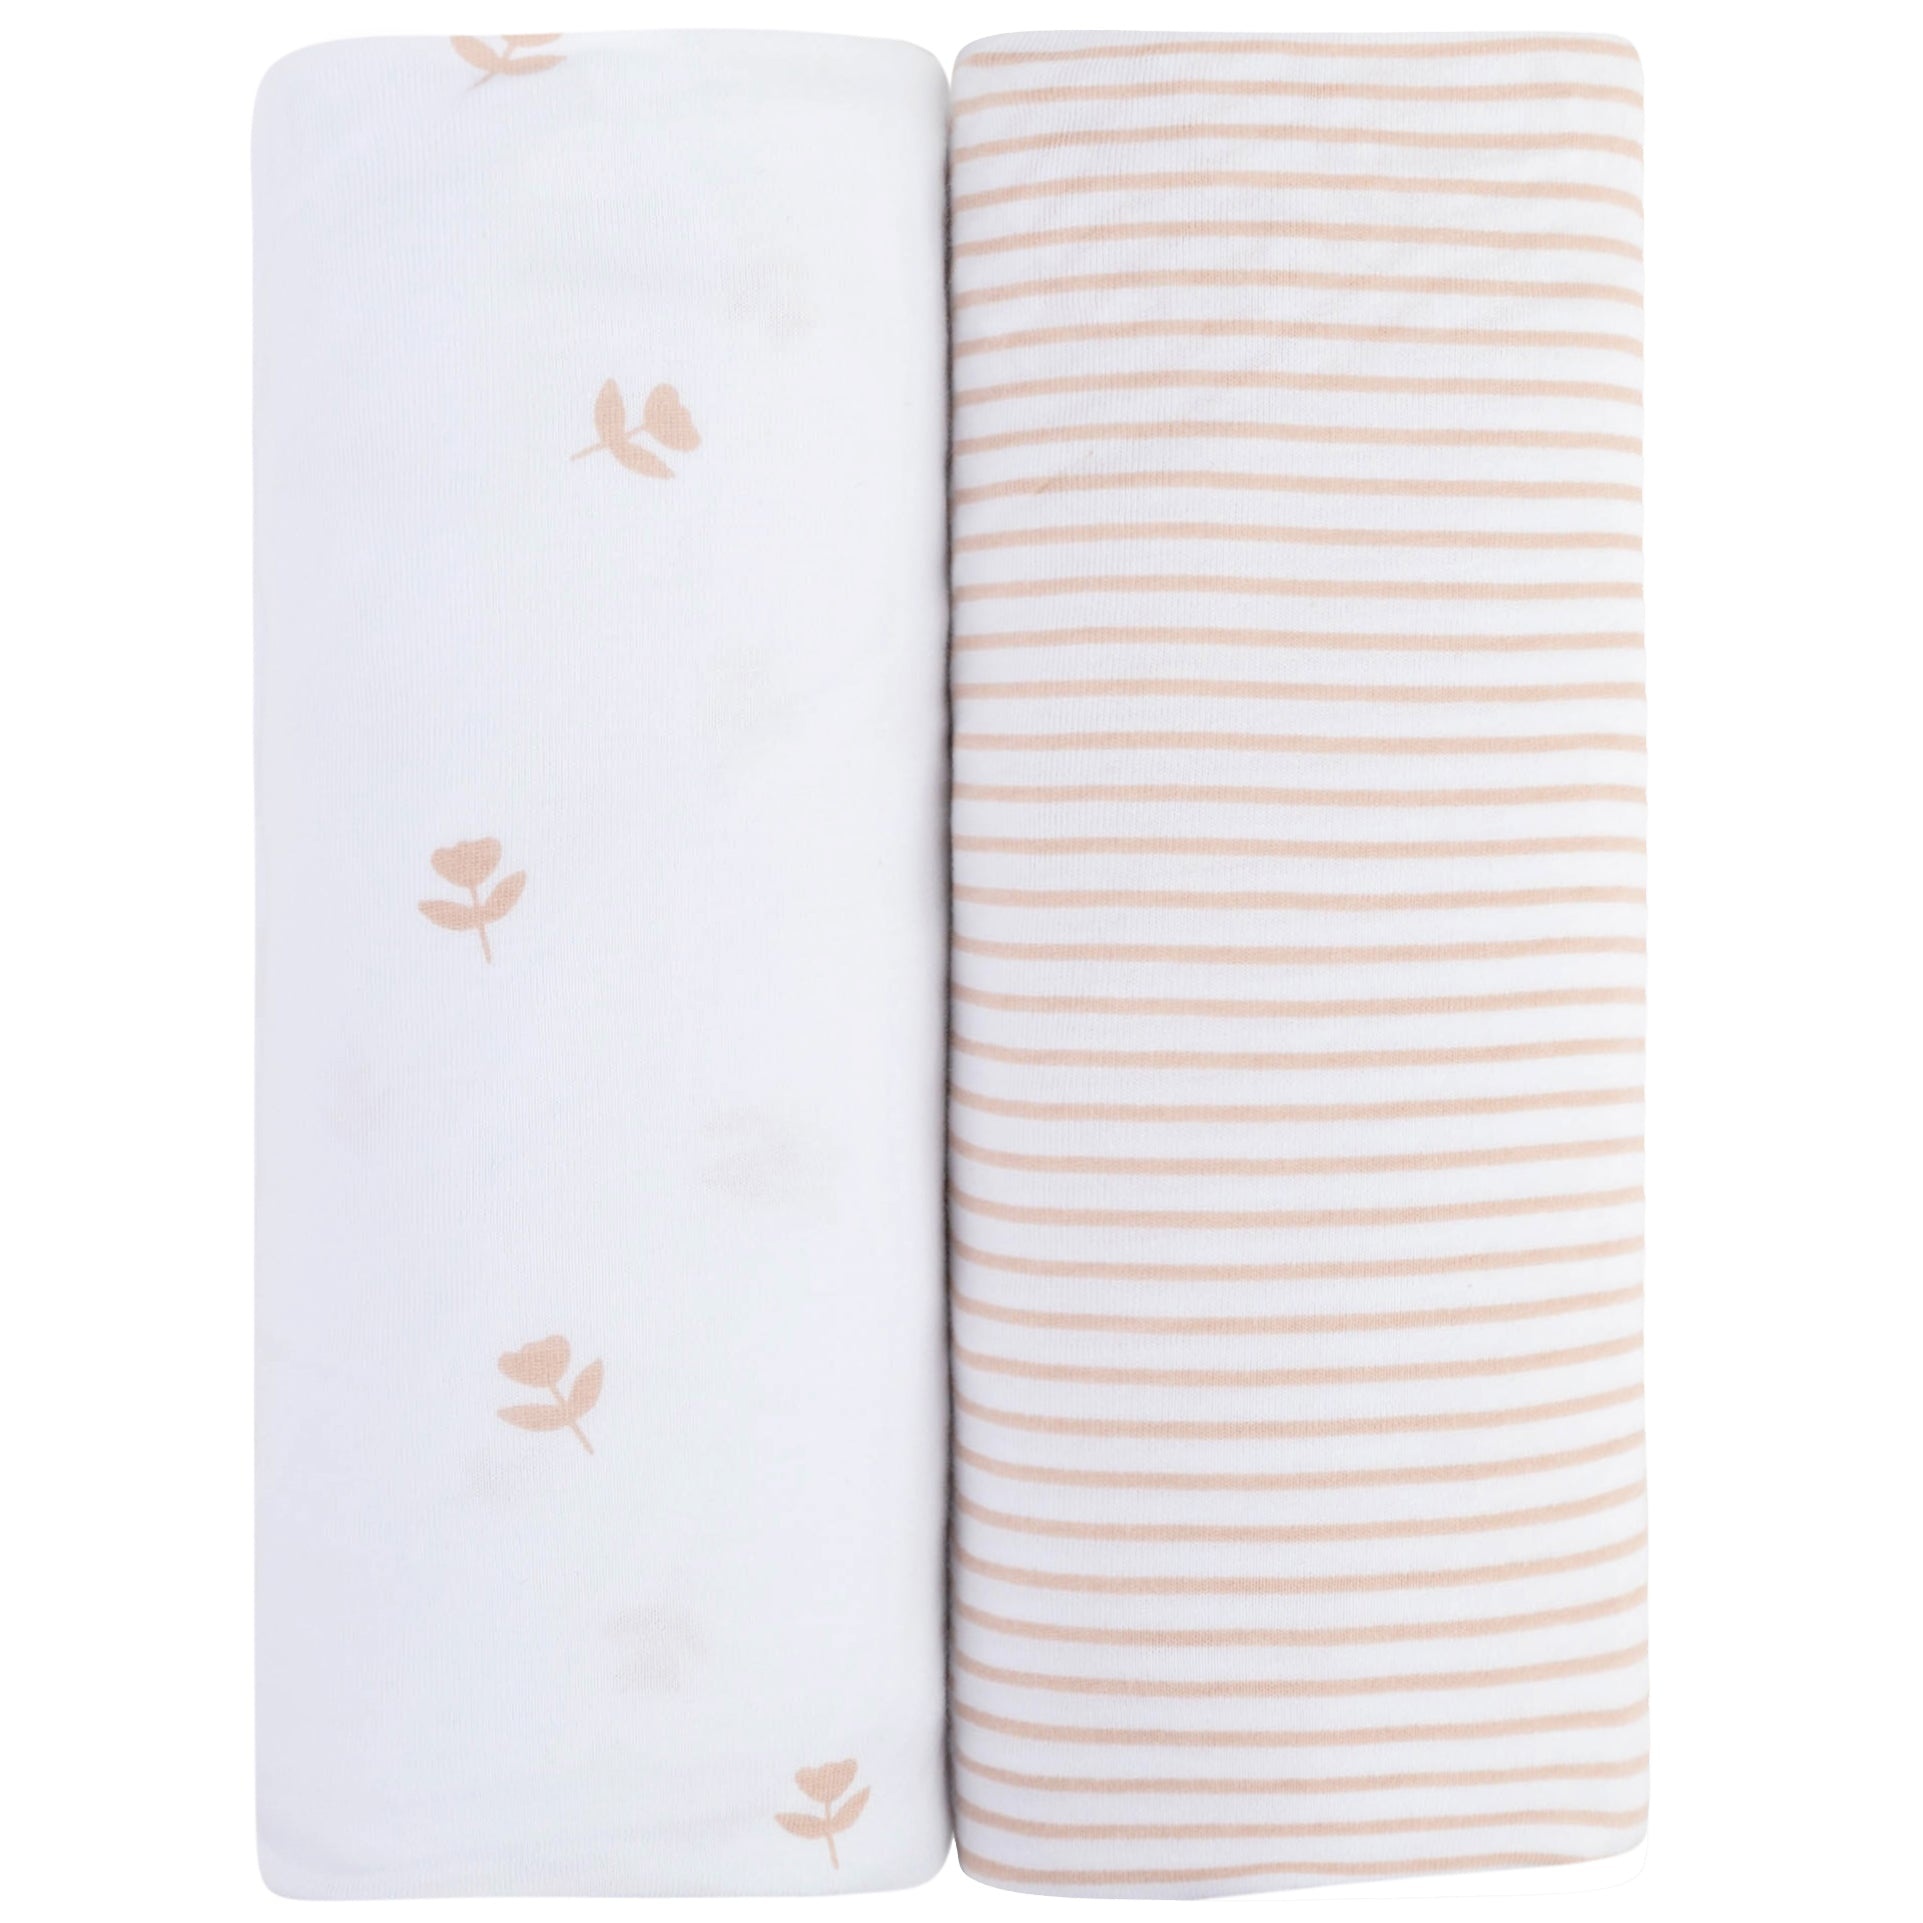
Bassinet Sheet Set
A Soft and Breathable, Lightweight Layer Flexible-Fit Bassinet Sheet 2-Pack for Baby Girl in Mauve Pink with Stripes and Tulip Designs– Bundled in our charmingly cute and compact packaging, this sheet set makes for the perfect baby shower gift! These lovely, light, pink blush bassinet sheets feature a modern, minimalist mauve stripe detail and our exclusive pink tulip design. We designed this fresh and feminine sheet set to complement baby girl’s nursery décor. Show us how you style this gorgeous nursery bedding set by tagging Ely’s & Co. on social media! Our bassinet sheets’ innovatively designed elastic band offers an adaptable stretch while supplying a safe and secure, snug fit to multiple sizes of bassinet mattresses and mini co-sleepers. 100% High Quality Combed Jersey Knit Cotton – Lightweight, Soft & Breathable – Machine Washable, Dryer Safe. Dimensions: 32” x 16” x 3" - Fits Multiple Size Bassinet Mattresses and Mini Co-sleepers
Brand: Ely's & Co.
Category: Baby & Toddler > Nursing & Feeding > Baby Bottle Nipples & Liners > Baby Bottle Liners